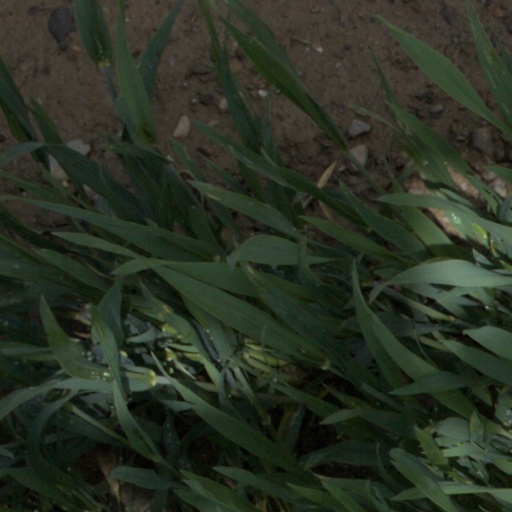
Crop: wheat